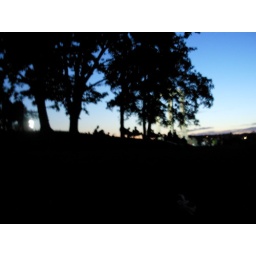
up the hill you just get the outlines of the trees and people sitting, against the blue sky